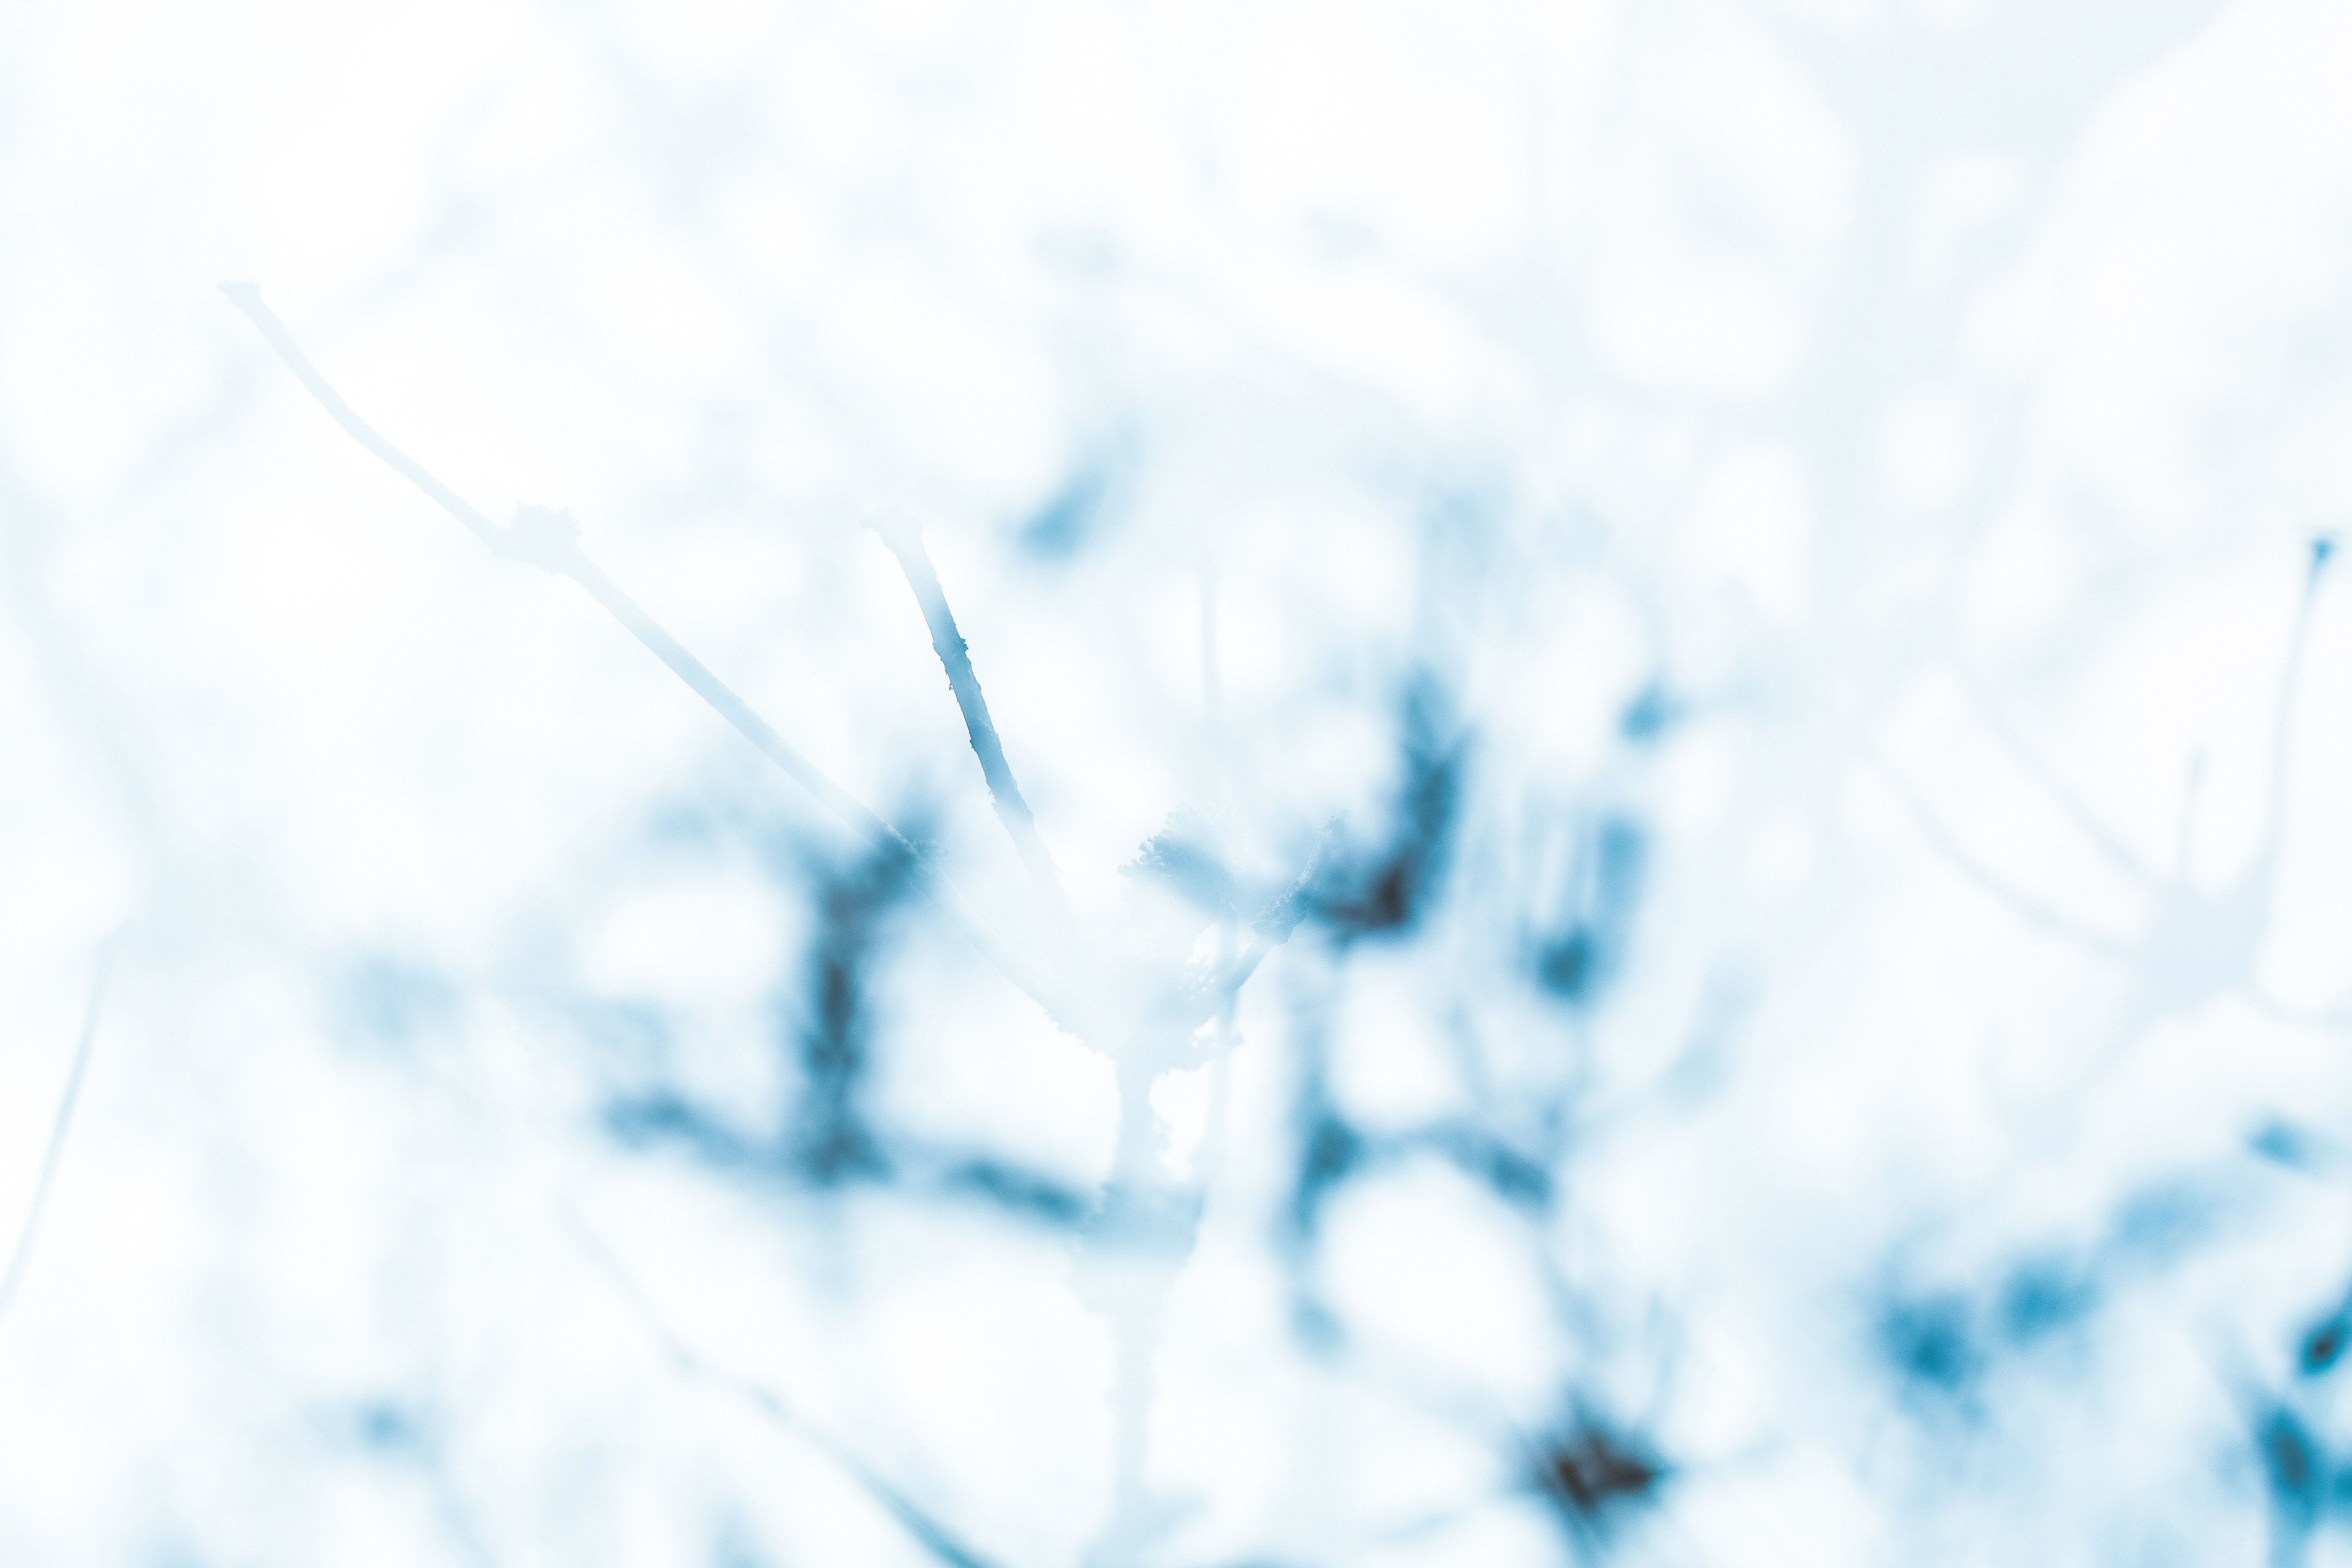
blue, water, sky, line, branch, design, pattern